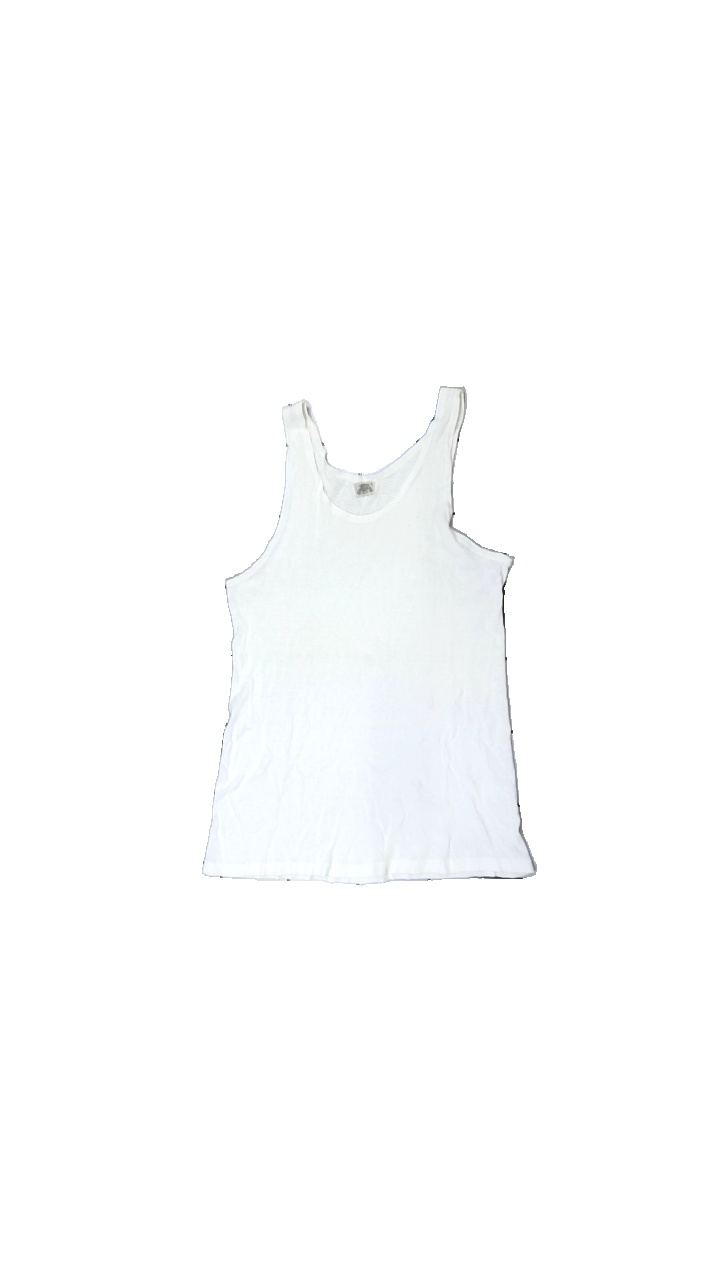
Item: Tank Top (Ladies)
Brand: Westerholms Corona
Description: White thank top  from Westerholms Corona, size 38. Poor condition.
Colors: White
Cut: C-collar, Regular
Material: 100% cotton
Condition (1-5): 3
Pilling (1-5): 5
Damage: sweat stains
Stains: Major
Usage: Recycle
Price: <50